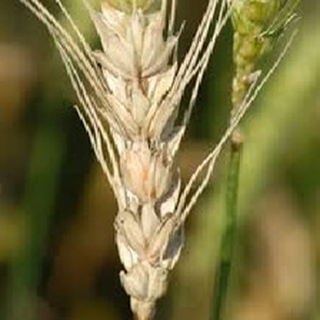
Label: wheat_fusarium_head_blight